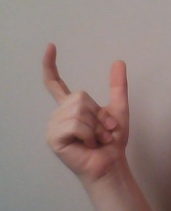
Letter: nun